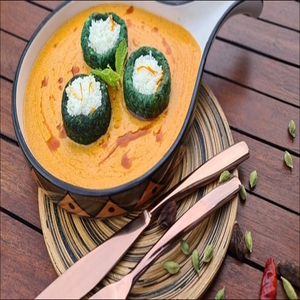
Dish: kofta